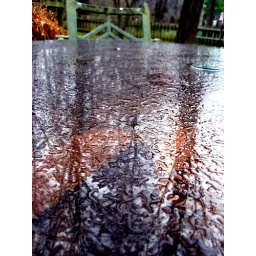
this is the table in my backyard. it was raining very hard earlier. i like the trees in the reflection.